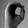
ASL letter: O